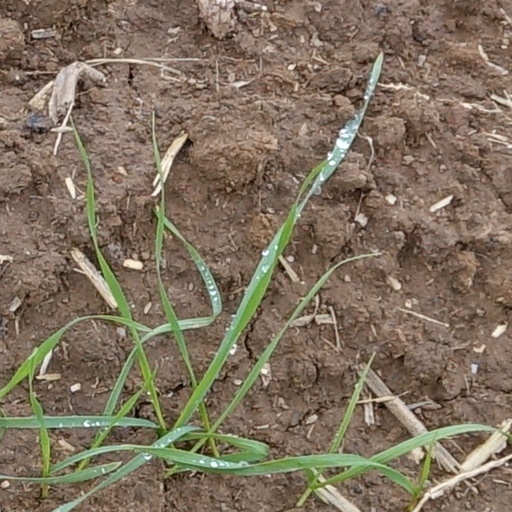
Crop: wheat